Thai cuisine

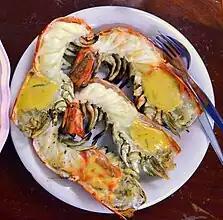
"Kung phao", grilled prawns, made with the giant river prawns that are native to the rivers of central Thailand

From the coconut comes coconut milk, used both in curries and desserts, and coconut oil. The juice of a green coconut can be served as a drink and the young flesh is eaten in either sweet or savory dishes. The grated flesh of a mature coconut is used raw or toasted in sweets, salads and snacks such as "miang kham". Thais not only consume products derived from the nut (actually a drupe), but they also make use of the growth bud of the palm tree as a vegetable. From the stalk of the flowers comes a sap that can be used to make coconut vinegar, alcoholic beverages, and sugar. Coconut milk and other coconut-derived ingredients feature heavily in the cuisines of central and southern Thailand. In contrast to these regions, coconut palms do not grow as well in northern and northeastern Thailand, where in wintertime the temperatures are lower and where there is a dry season that can last five to six months. In northern Thai cuisine, only a few dishes, most notably the noodle soup "khao soi", use coconut milk. In the southern parts of northeastern Thailand, where the region borders Cambodia, one can again find dishes containing coconut. It is also here that the people eat non-glutinous rice, just as in central and southern Thailand, and not glutinous rice as they do in northern Thailand and in the rest of northeastern Thailand.